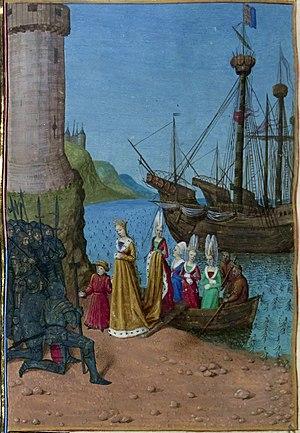
Retour d'Isabelle de France en Angleterre. Grandes Chroniques de France, enluminées par Jean Fouquet, Tours, vers 1455-1460 Paris, BnF, département des Manuscrits, Français 6465, fol. 338v. (Livre de Charles IV le Bel). Débarquant au port d'Harwick, Isabelle de France, épouse d'Édouard II d'Angleterre, accompagnée de son fils Édouard, s'adresse aux soldats venus l'appréhender.
La marine est un genre d'art figuratif, qui dépeint ou tire sa principale source d'inspiration de la mer. Ces peintures forment un type particulièrement important entre les XVIIᵉ et XIXᵉ siècles. Par extension, le terme recouvre souvent les représentations artistiques de navigation sur rivières ou estuaires, les scènes de plage et de tous les arts montrant des bateaux, même dessinés ou peints depuis la terre ferme.
L’invasion de l'Angleterre à l'automne 1326 est conduite par la reine Isabelle de France et son amant Roger Mortimer. Elle se solde par la déposition du roi Édouard II, l'épuration de son administration et l'avènement du jeune Édouard III.